Bodø Airport

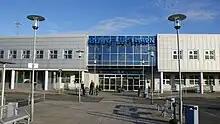
Bodø Airport main terminal

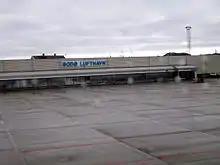
The smaller General Aviation terminal at Bodø

The airport is very close to the city centre, about 1.5 km away, and 2.0 km from the railway station.